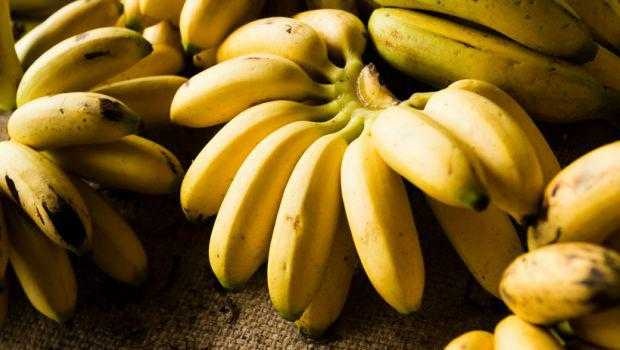
Label: Banana